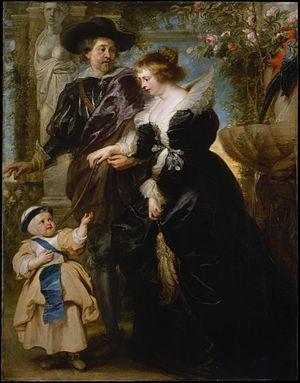
Liste des œuvres de Rubens :